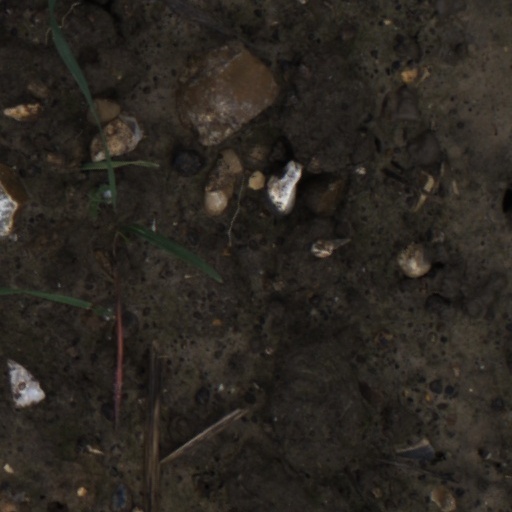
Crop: wheat